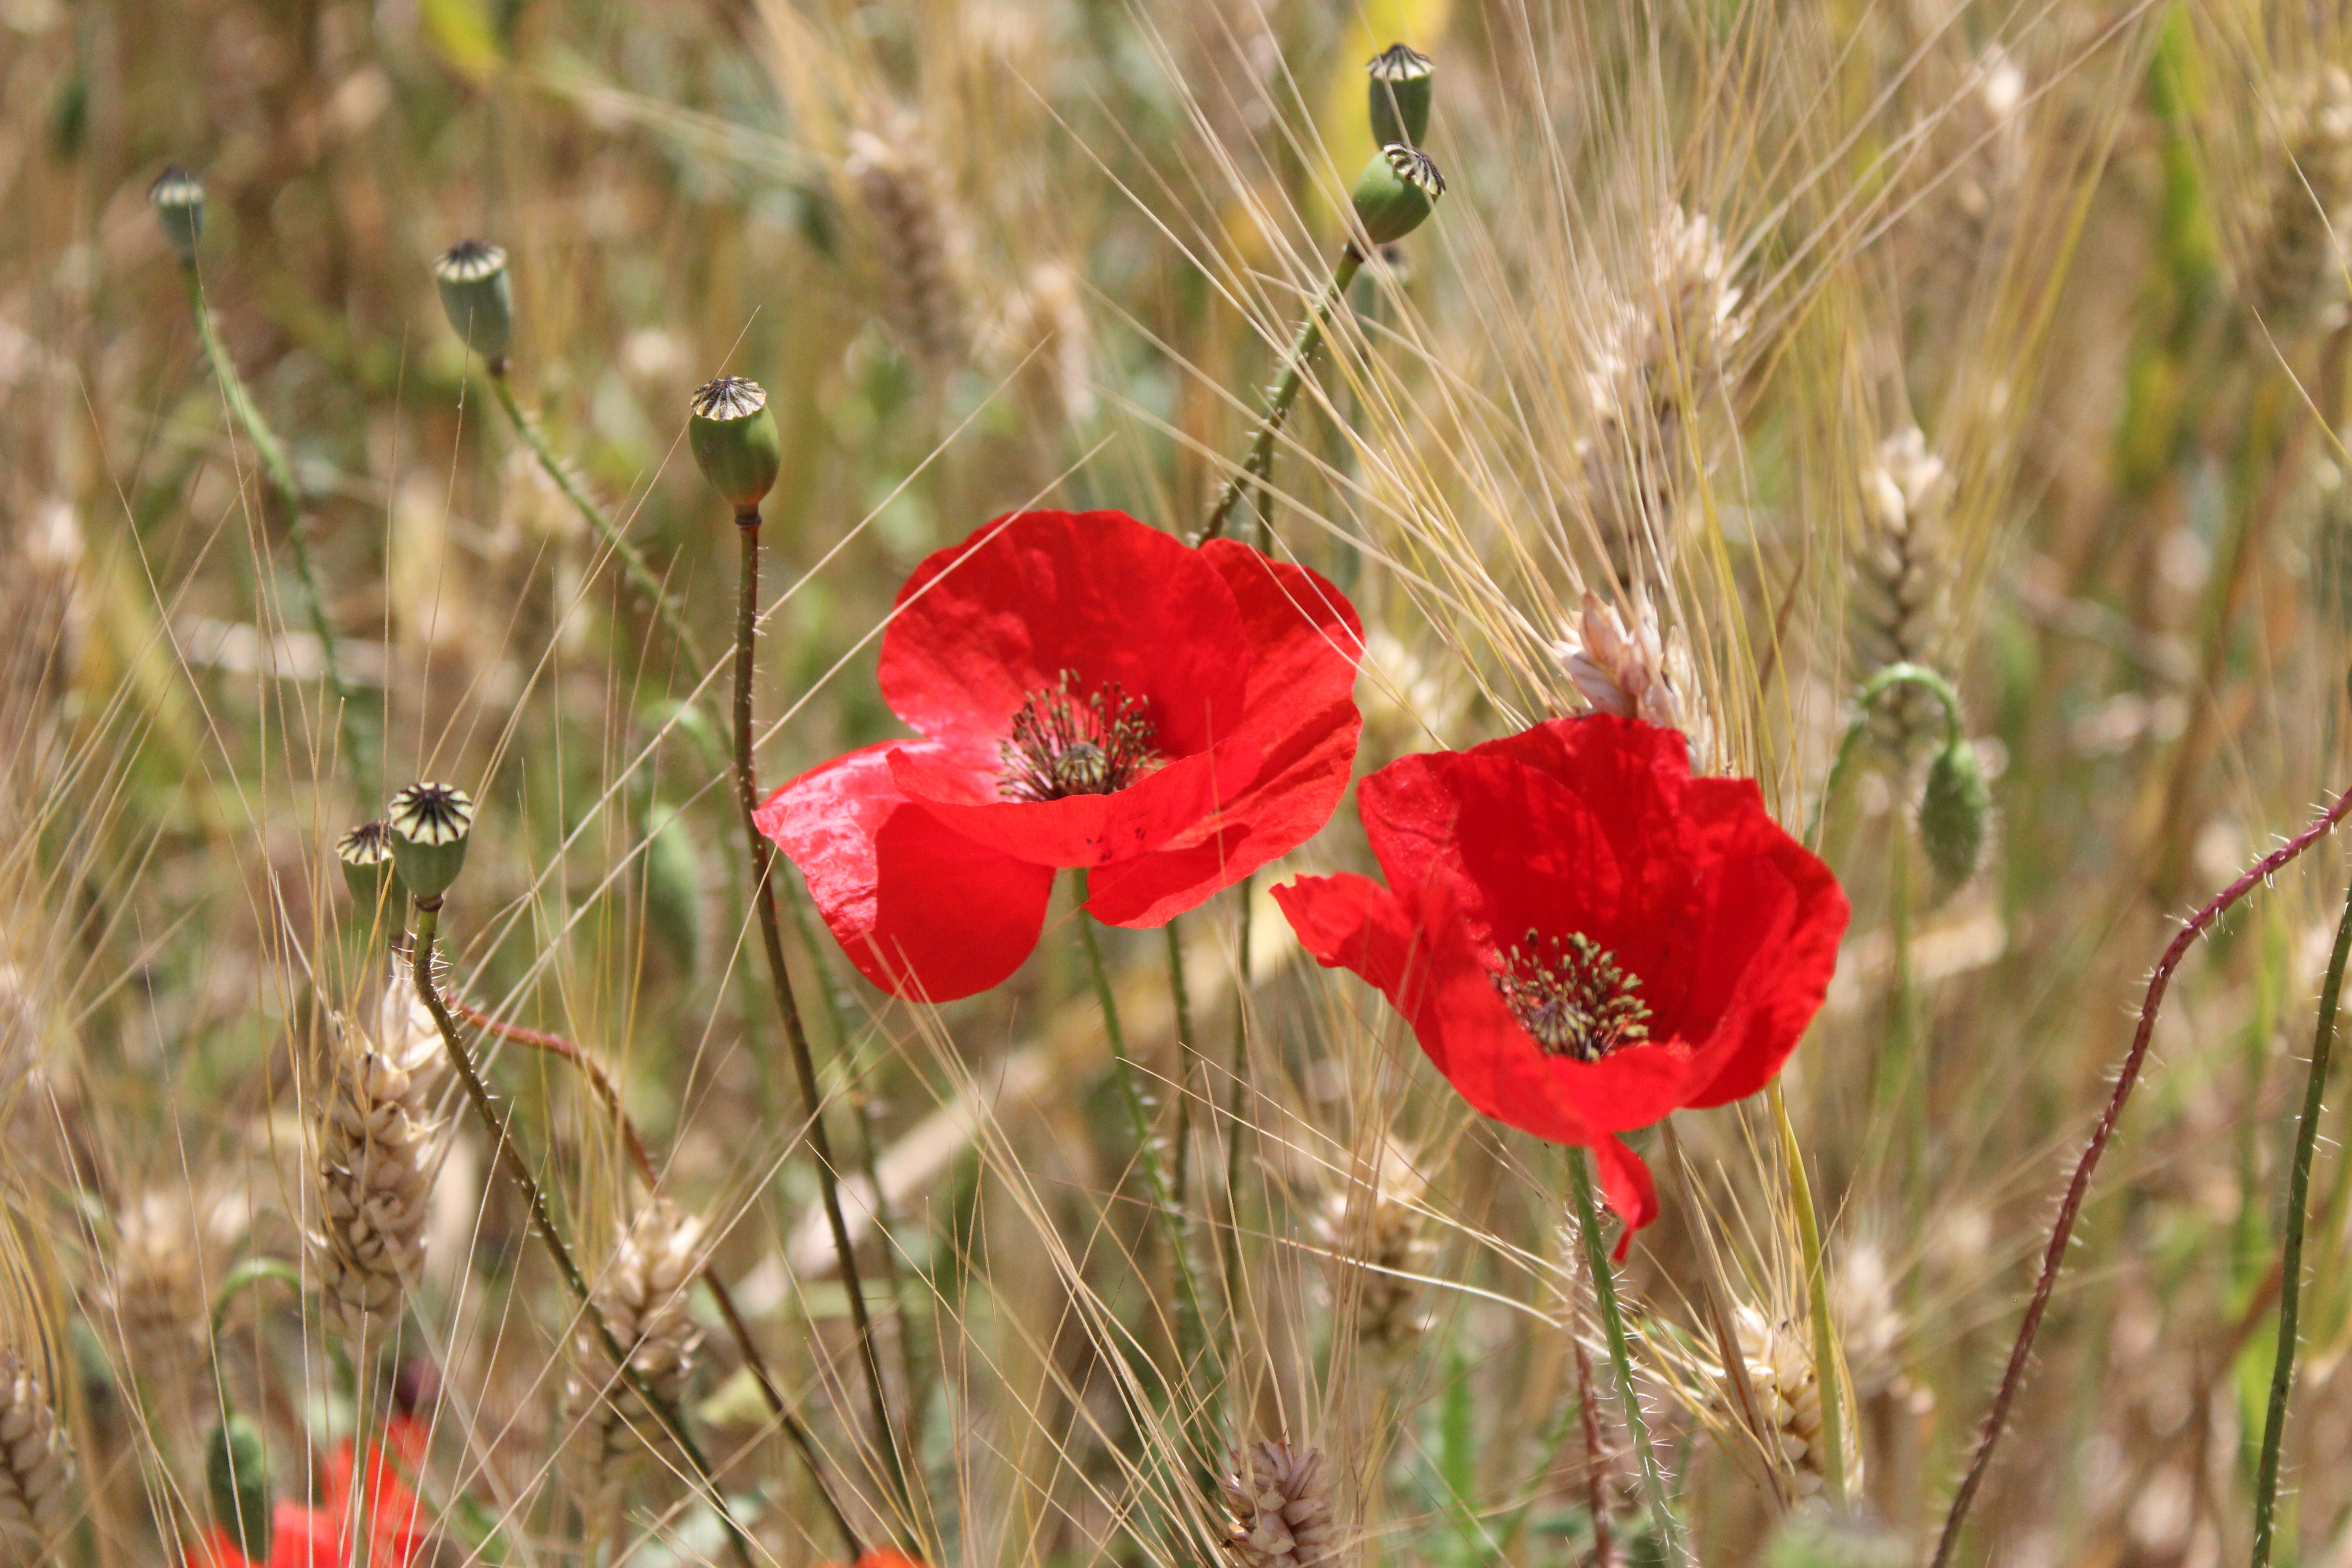
nature, grass, plant, field, meadow, wheat, prairie, flower, summer, red, yellow, flora, wildflower, flowers, fields, grassland, poppy, poppies, coquelicot, campaign, flowering plant, grass family, plant stem, land plant, poppy family